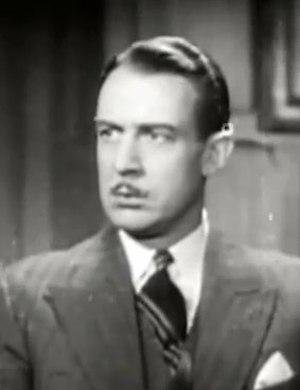
Lester Matthews. Bande-annonce du film ""Le monstre de Londres"" (1935)"